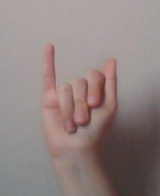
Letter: meem